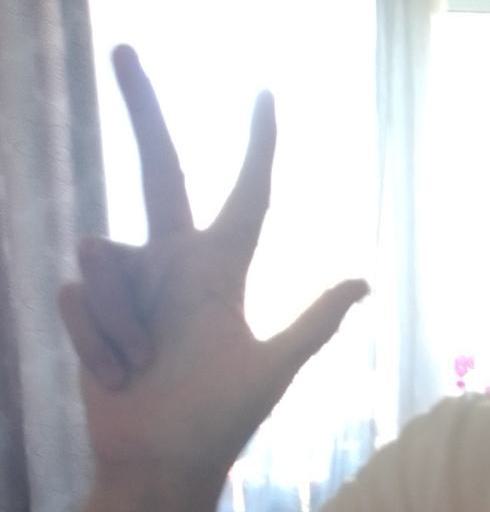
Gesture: three2